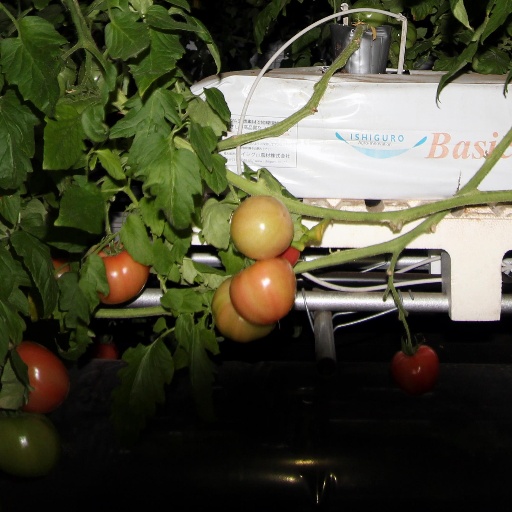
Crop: tomato